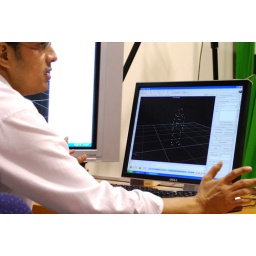
It's all about the branding - we used the green screen in the animation studio before the demo of how you animate!